Territorial evolution of Idaho

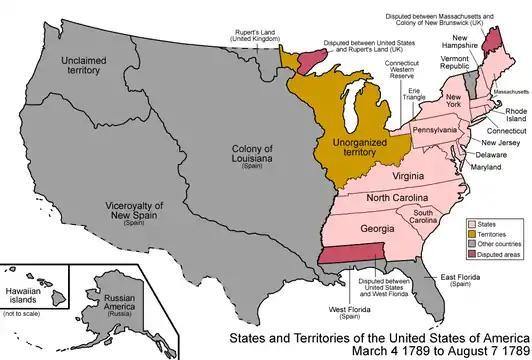
An enlargeable map of the United States after the Constitution of the United States was ratified on

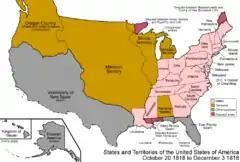
An enlargeable map of the United States after the Treaty of 1818 took effect on

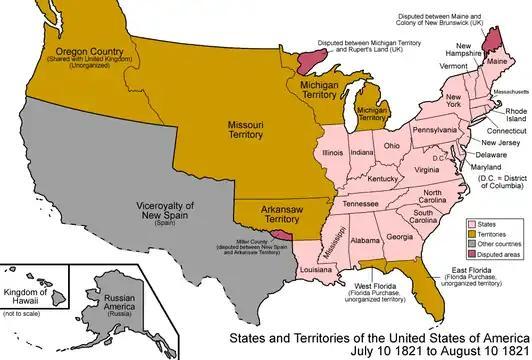
An enlargeable map of the United States after the Adams–Onís Treaty took effect on

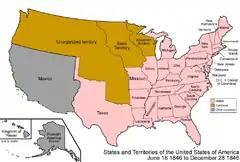
An enlargeable map of the United States after the Oregon Treaty took effect

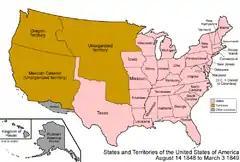
An enlargeable map of the United States after the creation of the Territory of Oregon on

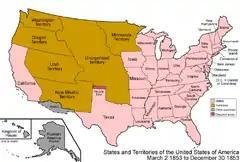
An enlargeable map of the United States after the creation of the Territory of Washington on

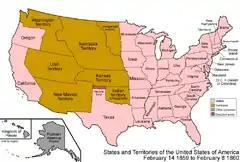
An enlargeable map of the United States after the admission of Oregon to the Union on

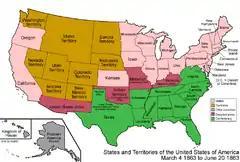
An enlargeable map of the United States after the creation of the Territory of Idaho on

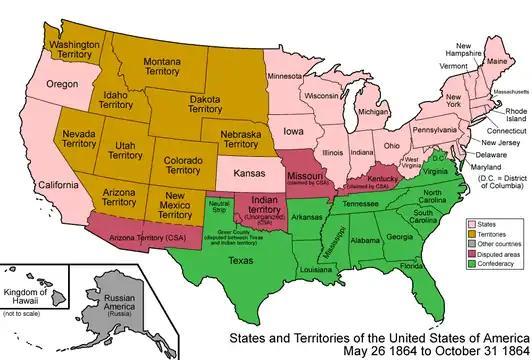
An enlargeable map of the United States after the creation of the Territory of Montana on

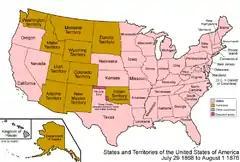
An enlargeable map of the United States after the creation of the Territory of Wyoming on

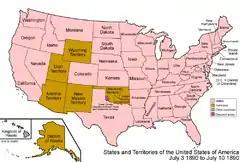
An enlargeable map of the United States after the admission of Idaho to the Union on

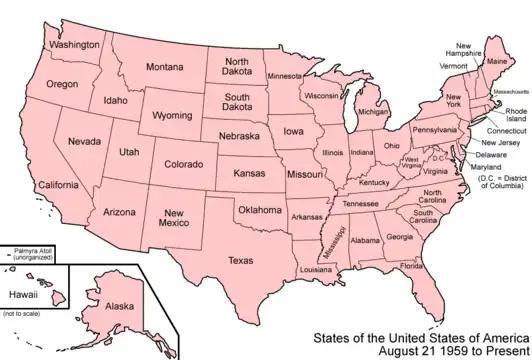
An enlargeable map of the United States as it has been since Hawaii was admitted to the Union on

The following chronology traces the territorial evolution of the U.S. State of Idaho.